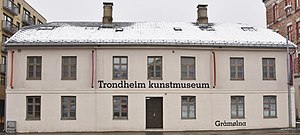
Trondheim Kunstmuseum
Gråmølna, Trondheim Kunstmuseum
Trondheim Kunstmuseum tidligere Trøndelag Kunstgalleri og nogle gange forkortet TKM er et kunstmuseum, der ligger i Trondheim, Norge. Museet udstiller midlertidige udstillinger med international og regional kunst, sammen med museets egen store kunstsamling.